Hillula of Rabbi Shimon bar Yochai

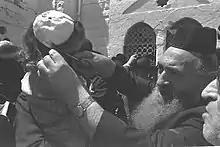
A rabbi performs the traditional first haircut on a three-year-old boy in Meron on Lag Baomer 1970.

The most well-known custom of is the lighting of bonfires. The custom symbolises the "spiritual light" brought in to the world by Rabbi Shimon bar Yochai, to whom the "Zohar" is ascribed. At the tomb of Rabbi Shimon, the honour of lighting the main bonfire traditionally goes to the Rebbes of the Boyaner dynasty. This privilege was purchased by Rabbi Avrohom Yaakov Friedman of Sadigura from the Sephardi guardians of Meron and Safed. He bequeathed the honour to his eldest son, Rabbi Yitzchok Friedman of Boyan and his progeny. The first "" (lighting) is attended by hundreds of thousands of people annually; in 2001, the crowd was estimated at 300,000. In 2018, 18 different Hassidic Rebbes took turns leading the festivities surrounded by their followers.